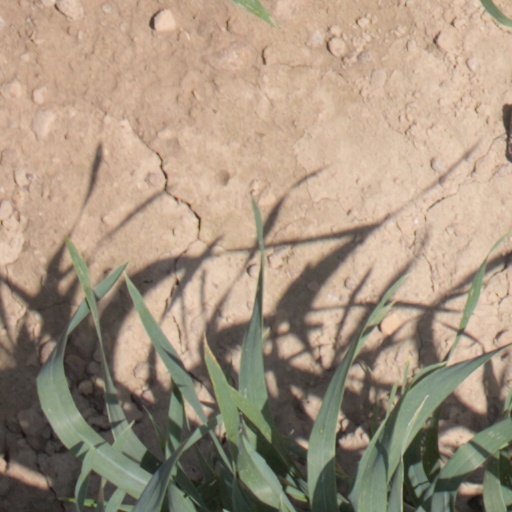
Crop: wheat